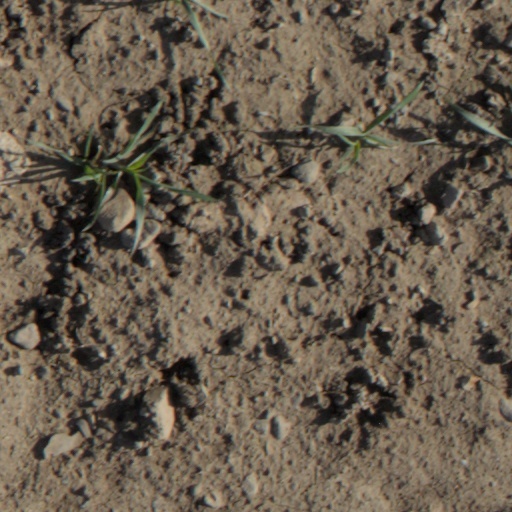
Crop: wheat